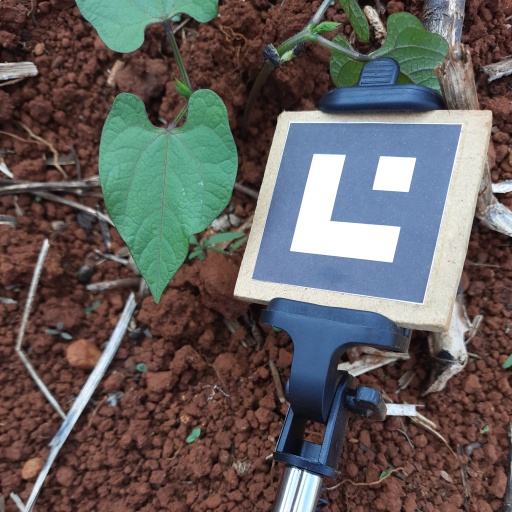
Observations: flat surface, no eating holes, under shade